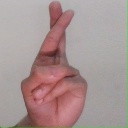
अक्षर: र